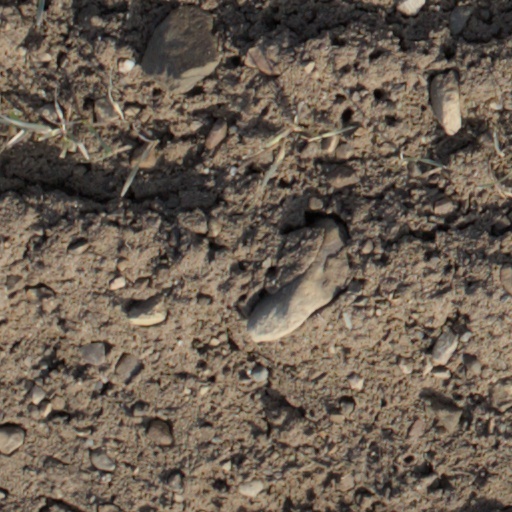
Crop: wheat